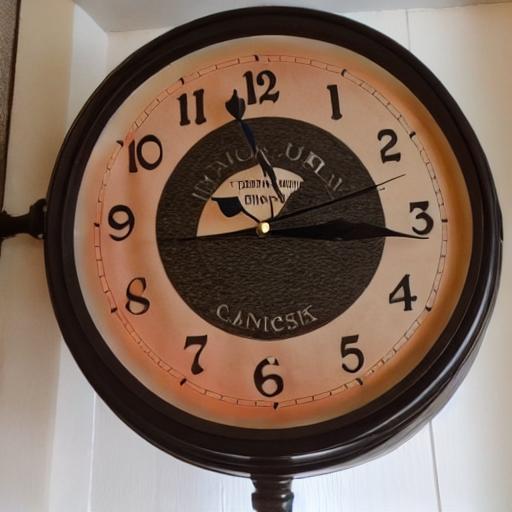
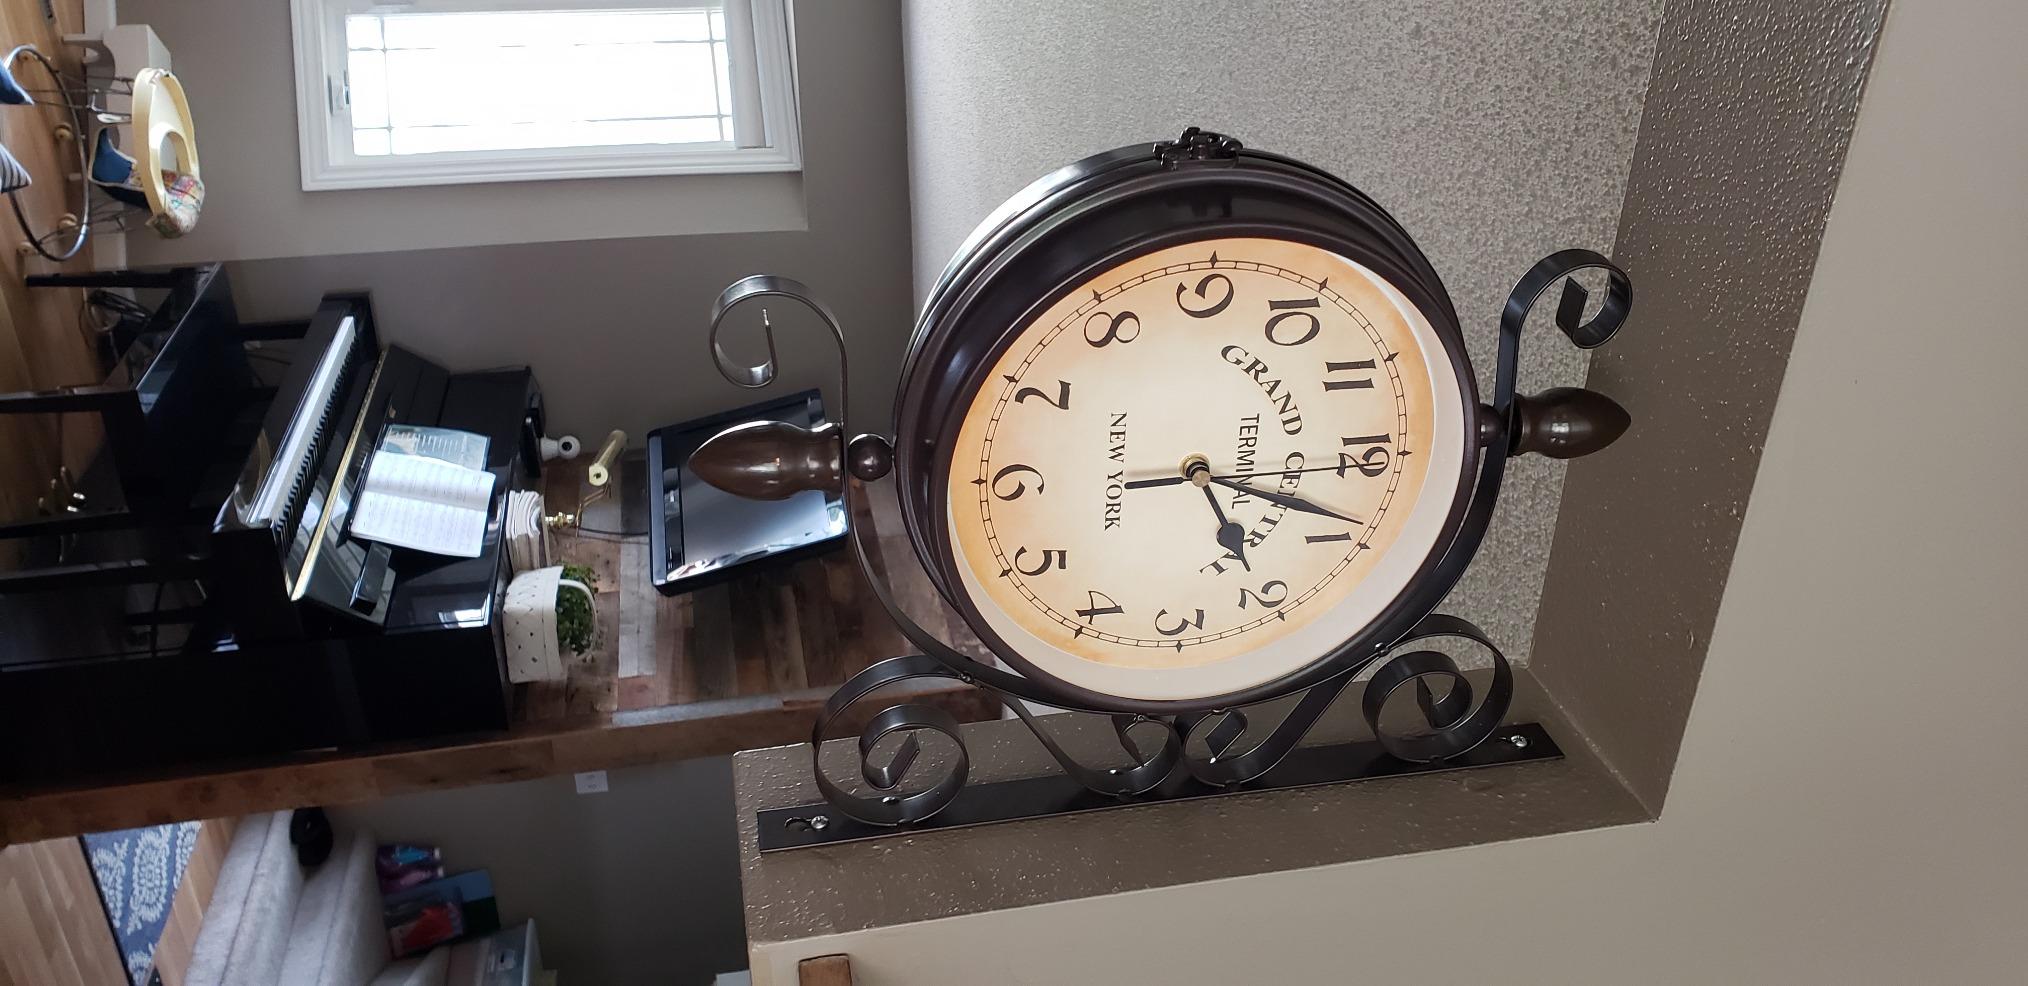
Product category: clock
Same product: no